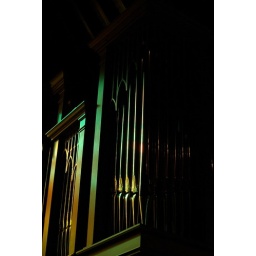
Light was coming through the stained glass window in the church, and reflecting off of the organ pipes.